1988 in aviation

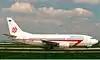
Universair Boeing 737-300 in 1988

The deadliest crash of this year was Iran Air Flight 655, an Airbus A300 which was shot down over the Strait of Hormuz on 3 July, killing all 290 people on board. Later that year, a terrorist bomb exploded aboard Pan Am Flight 103, a Boeing 747 which then crashed into Lockerbie, Scotland on 21 December, killing all 259 people on board as well as 11 on the ground; this disaster may have been aided by Iran in reaction to the shootdown of Flight 655 not six months earlier.